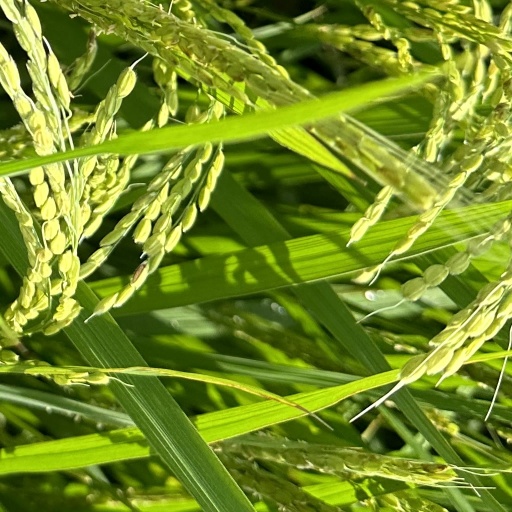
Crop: rice